Deprivation index

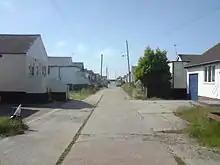
Jaywick, Essex has the highest IMD score in the UK.

The Indices of Deprivation 2010 (ID 2010) was released on 24 March 2011. It follows the ID2007 and because much of the datasets are the same or similar between indices allows a comparison of "relative deprivation" of an area between the two indices.